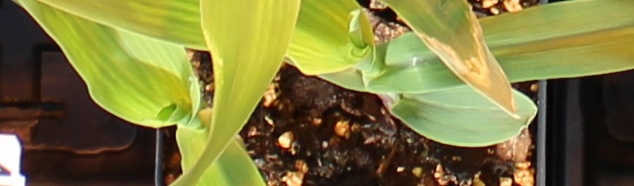
Label: Corn